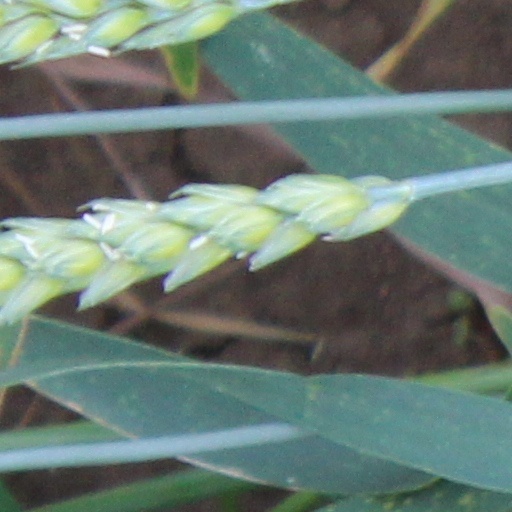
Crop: wheat